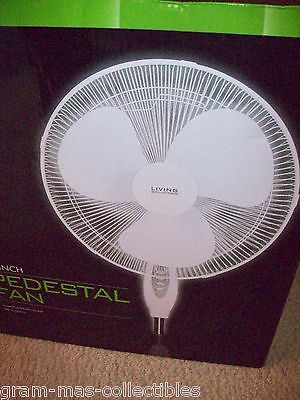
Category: fan